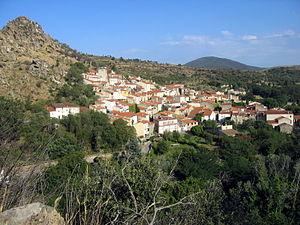
vue générale du village français de Rodès dans les Pyrénées Orientales
Rodès est une commune française, située dans le département des Pyrénées-Orientales en région Occitanie.